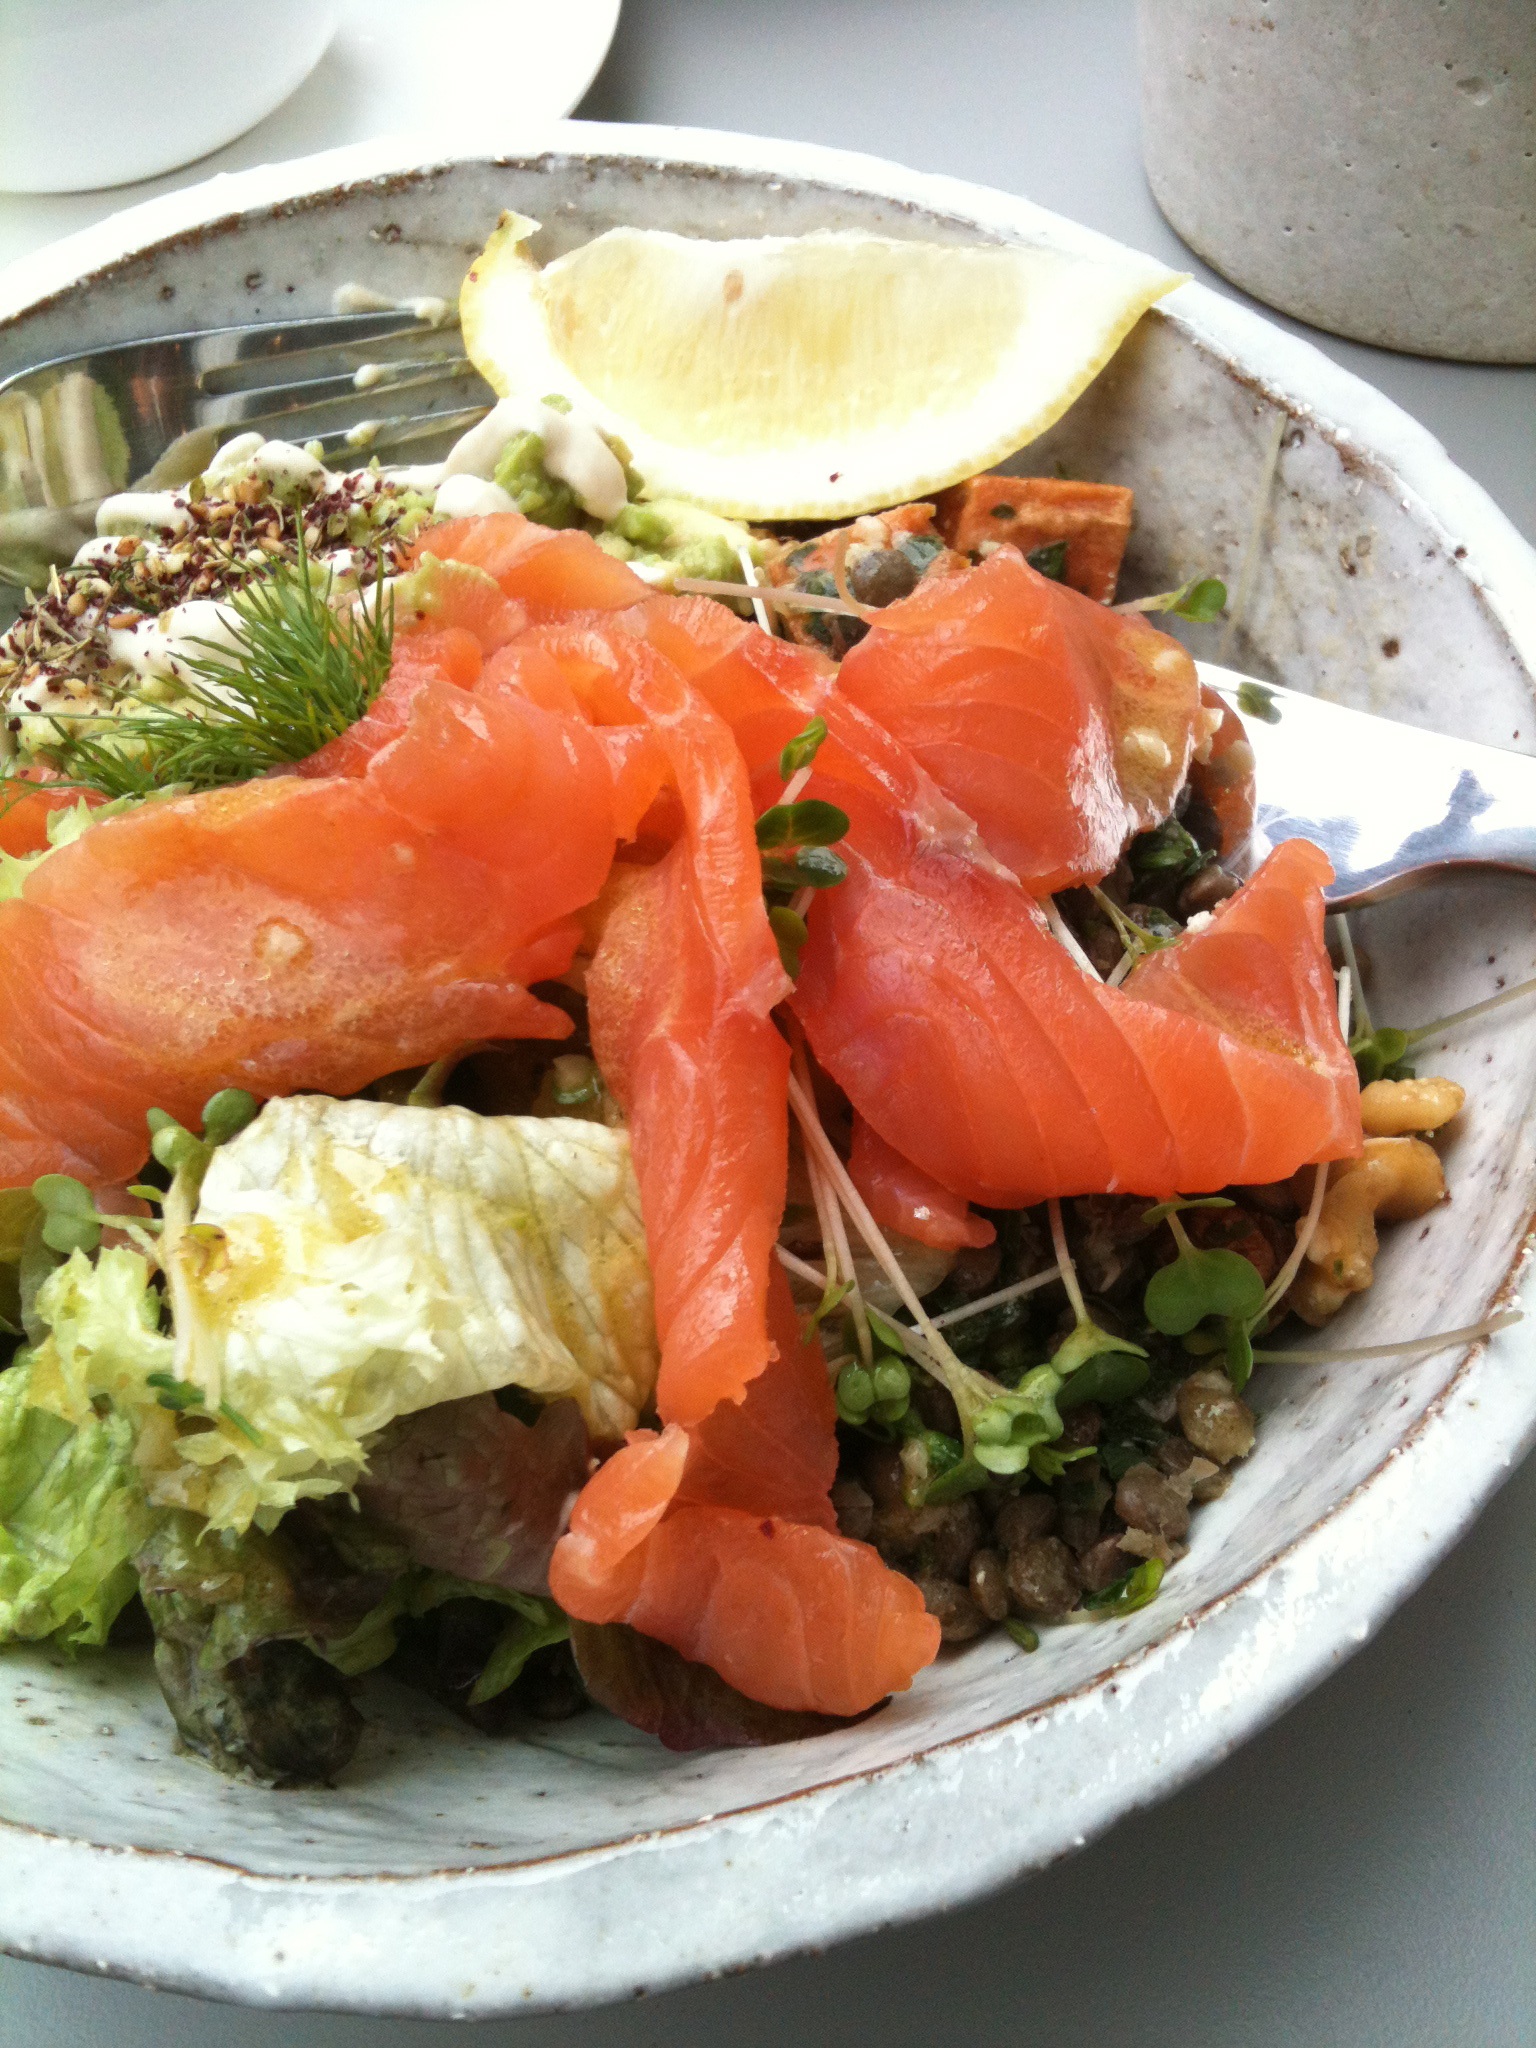
dish, meal, food, salad, produce, seafood, fresh, fish, healthy, lunch, cuisine, delicious, lemon, asian food, eating, salmon, diet, nutritious, smoked salmon